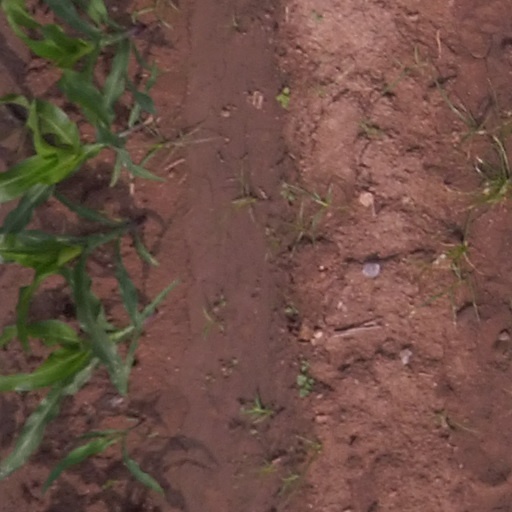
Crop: maize; corn